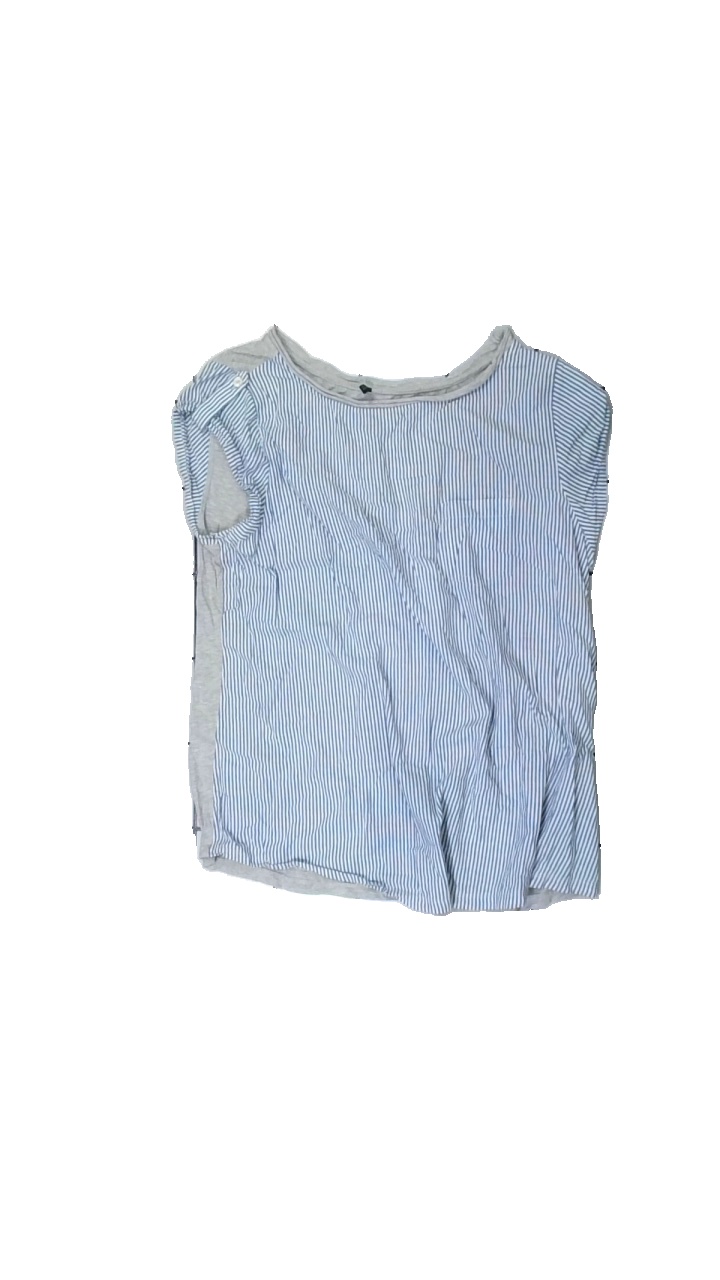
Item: Top (Ladies)
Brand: Stile Benetton
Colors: White, Blue, Grey
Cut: Regular, C-collar
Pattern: Striped
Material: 100% cotton
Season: All
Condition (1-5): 2
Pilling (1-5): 4
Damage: stains
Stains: Minor
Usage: Export
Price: <50